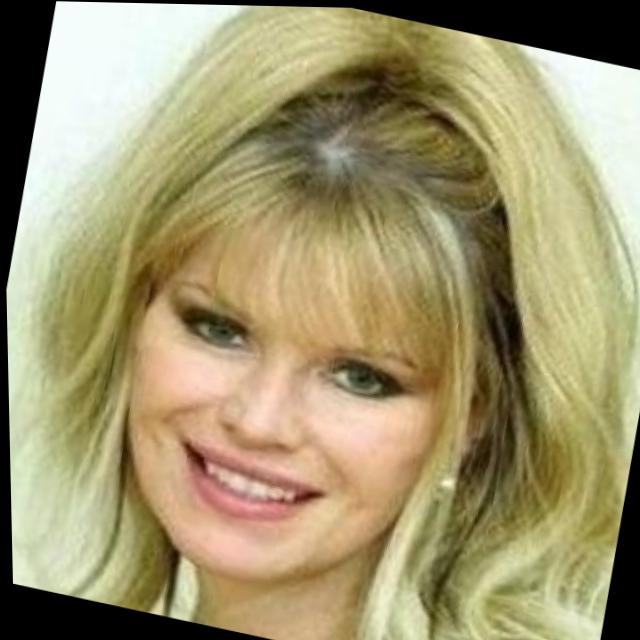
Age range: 21-44